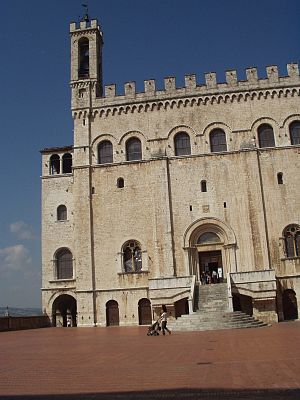
Gubbio / Seværdigheder
Palazzo dei Consoli
Gubbio er en by og en kommune i den nordøstlige del af den italienske provins Perugia i Umbrien. Den er beliggende ved bjerget Ingino i Apenninerne.